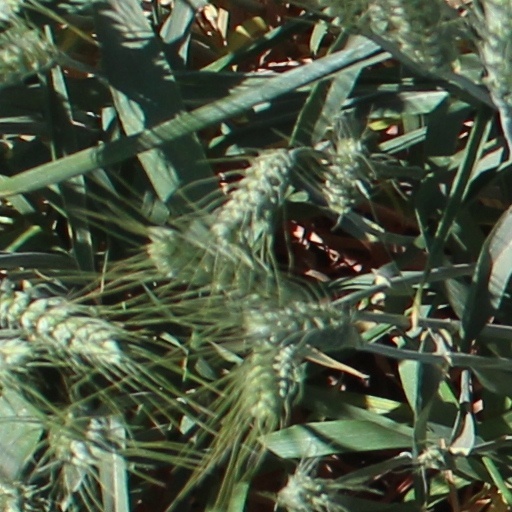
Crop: wheat